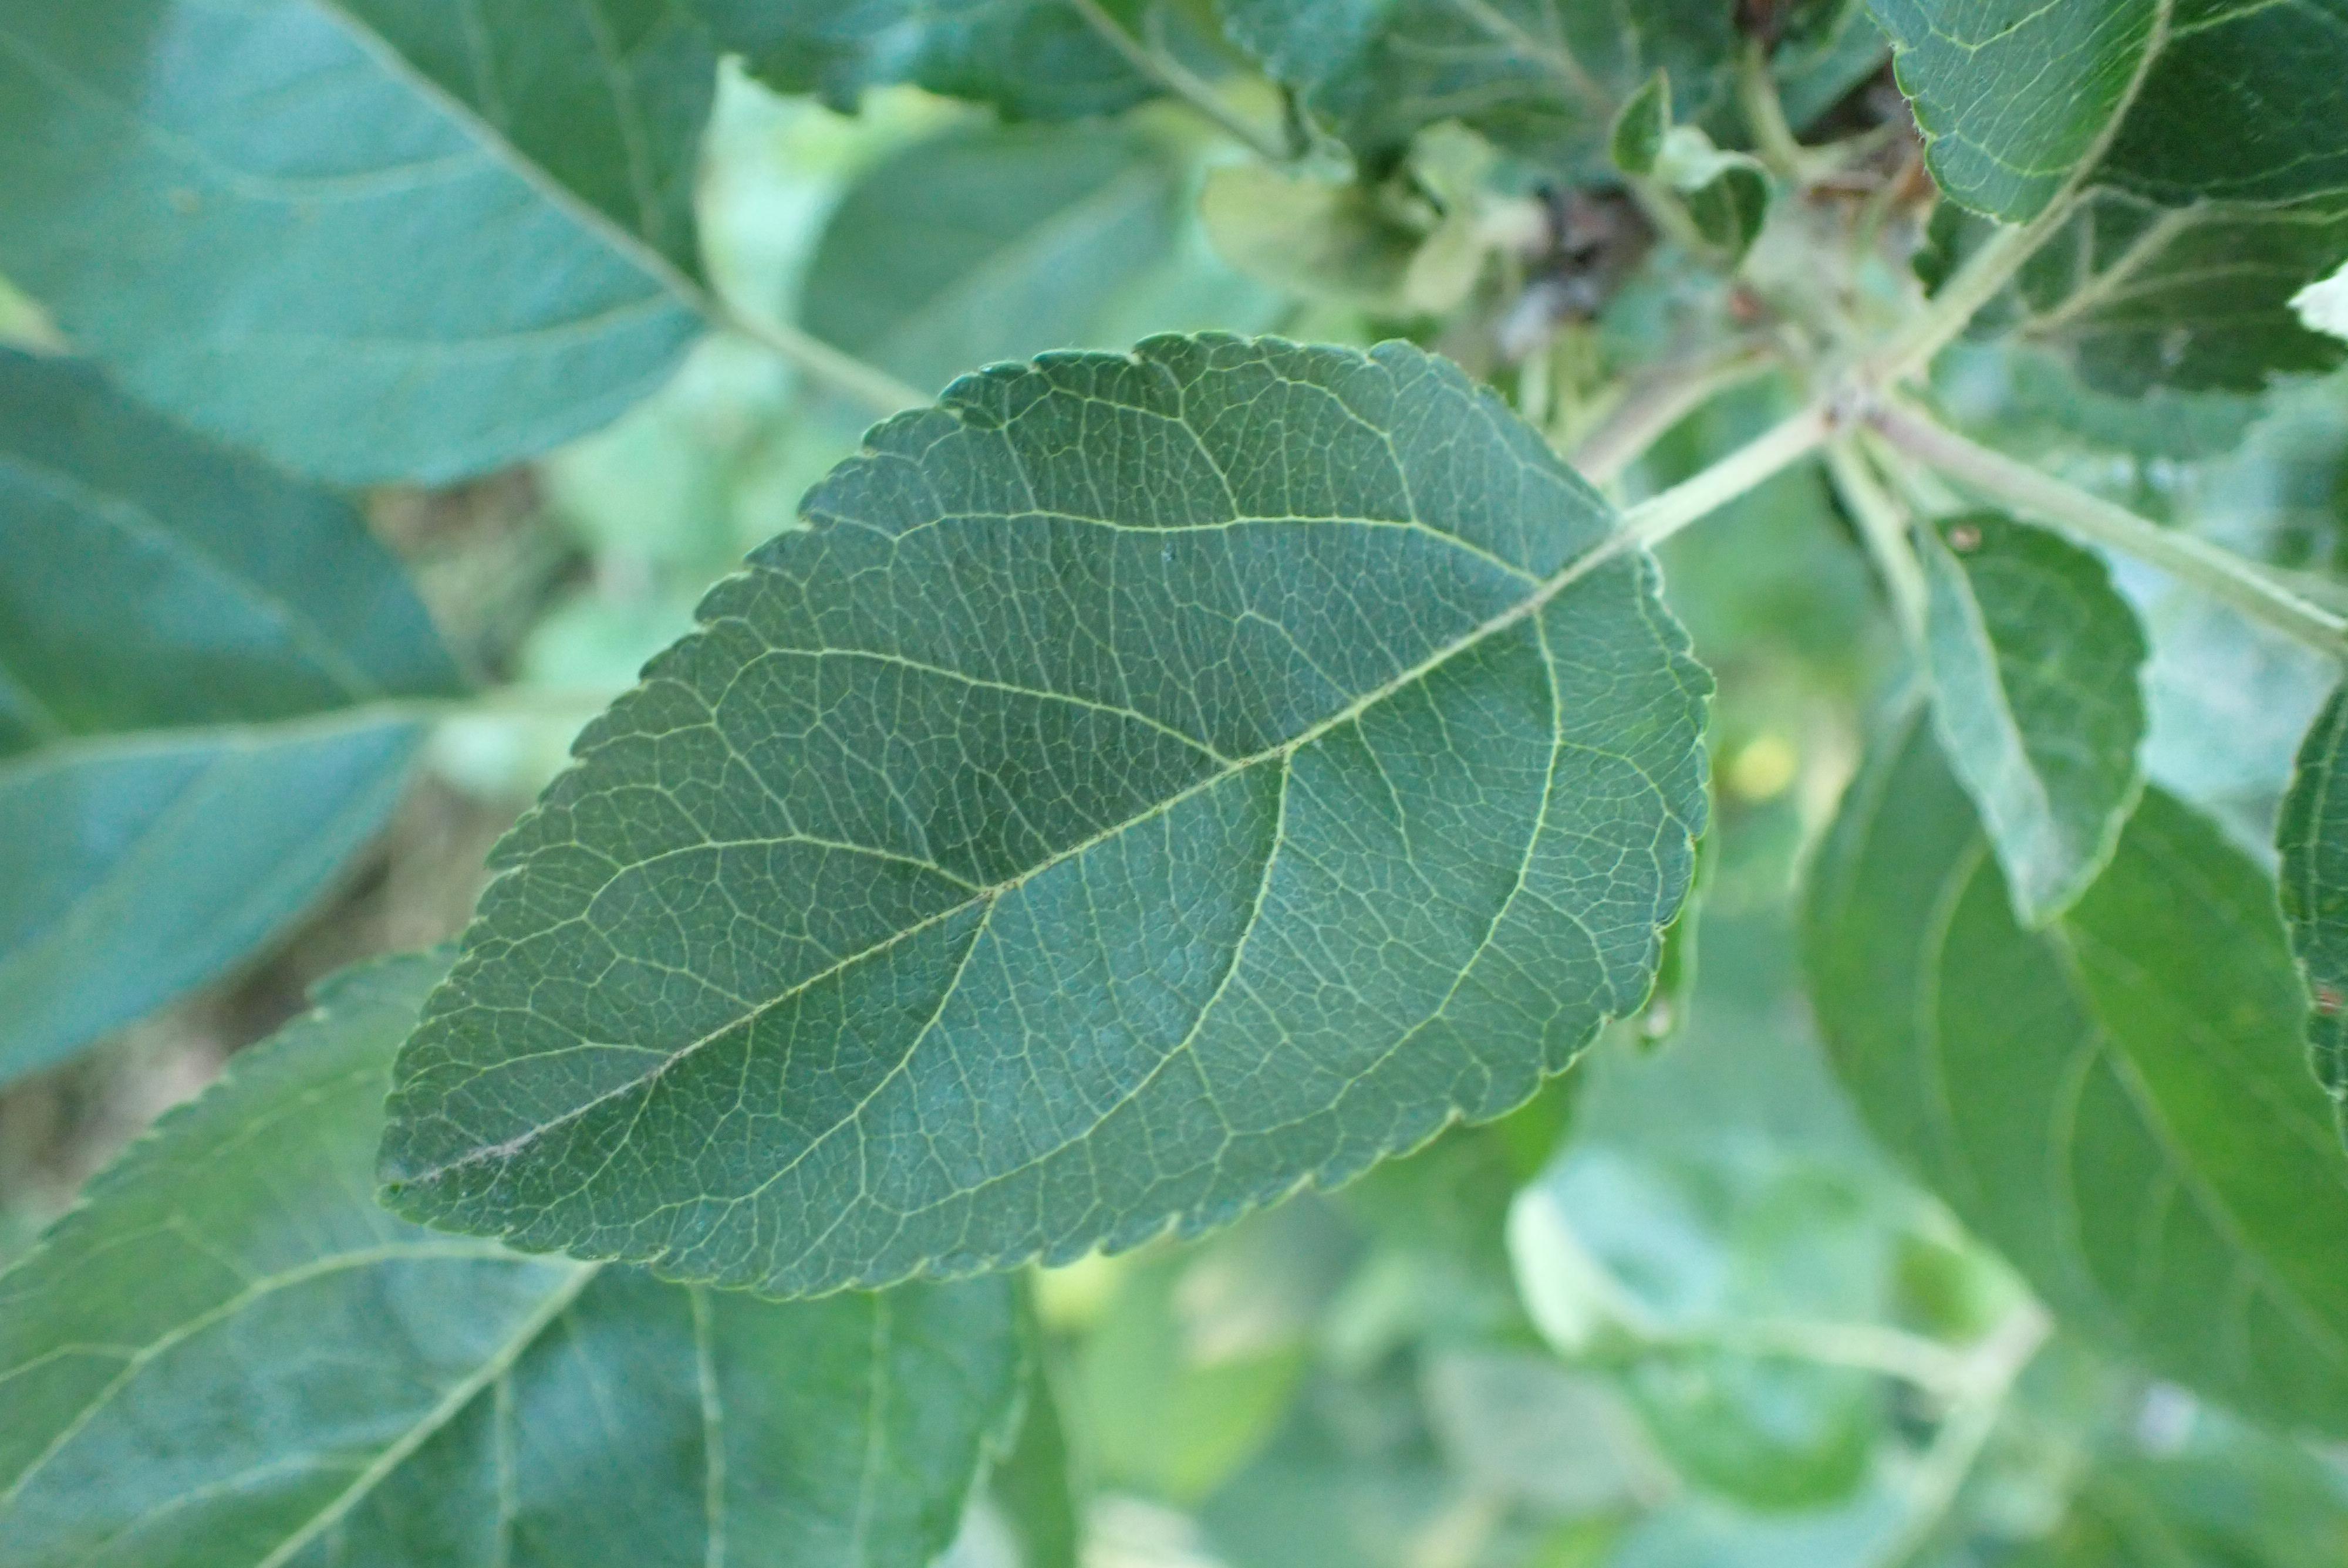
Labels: healthy